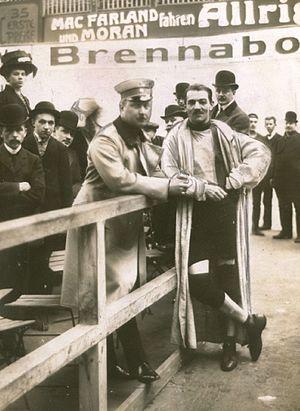
Les courses de six jours sont des compétitions de cyclisme sur piste, composées d'un programme mêlant des épreuves cyclistes et des divertissements. Diverses compétitions mettent aux prises des équipes de deux coureurs pendant six jours, notamment la course à l'américaine, qui reste la compétition principale des Six Jours. L'objectif de la compétition est de parcourir la plus grande distance lors des différentes manches de l'américaine, mais des épreuves annexes comme l'élimination ou la course aux points sont effectuées pour attribuer des points aux équipes.